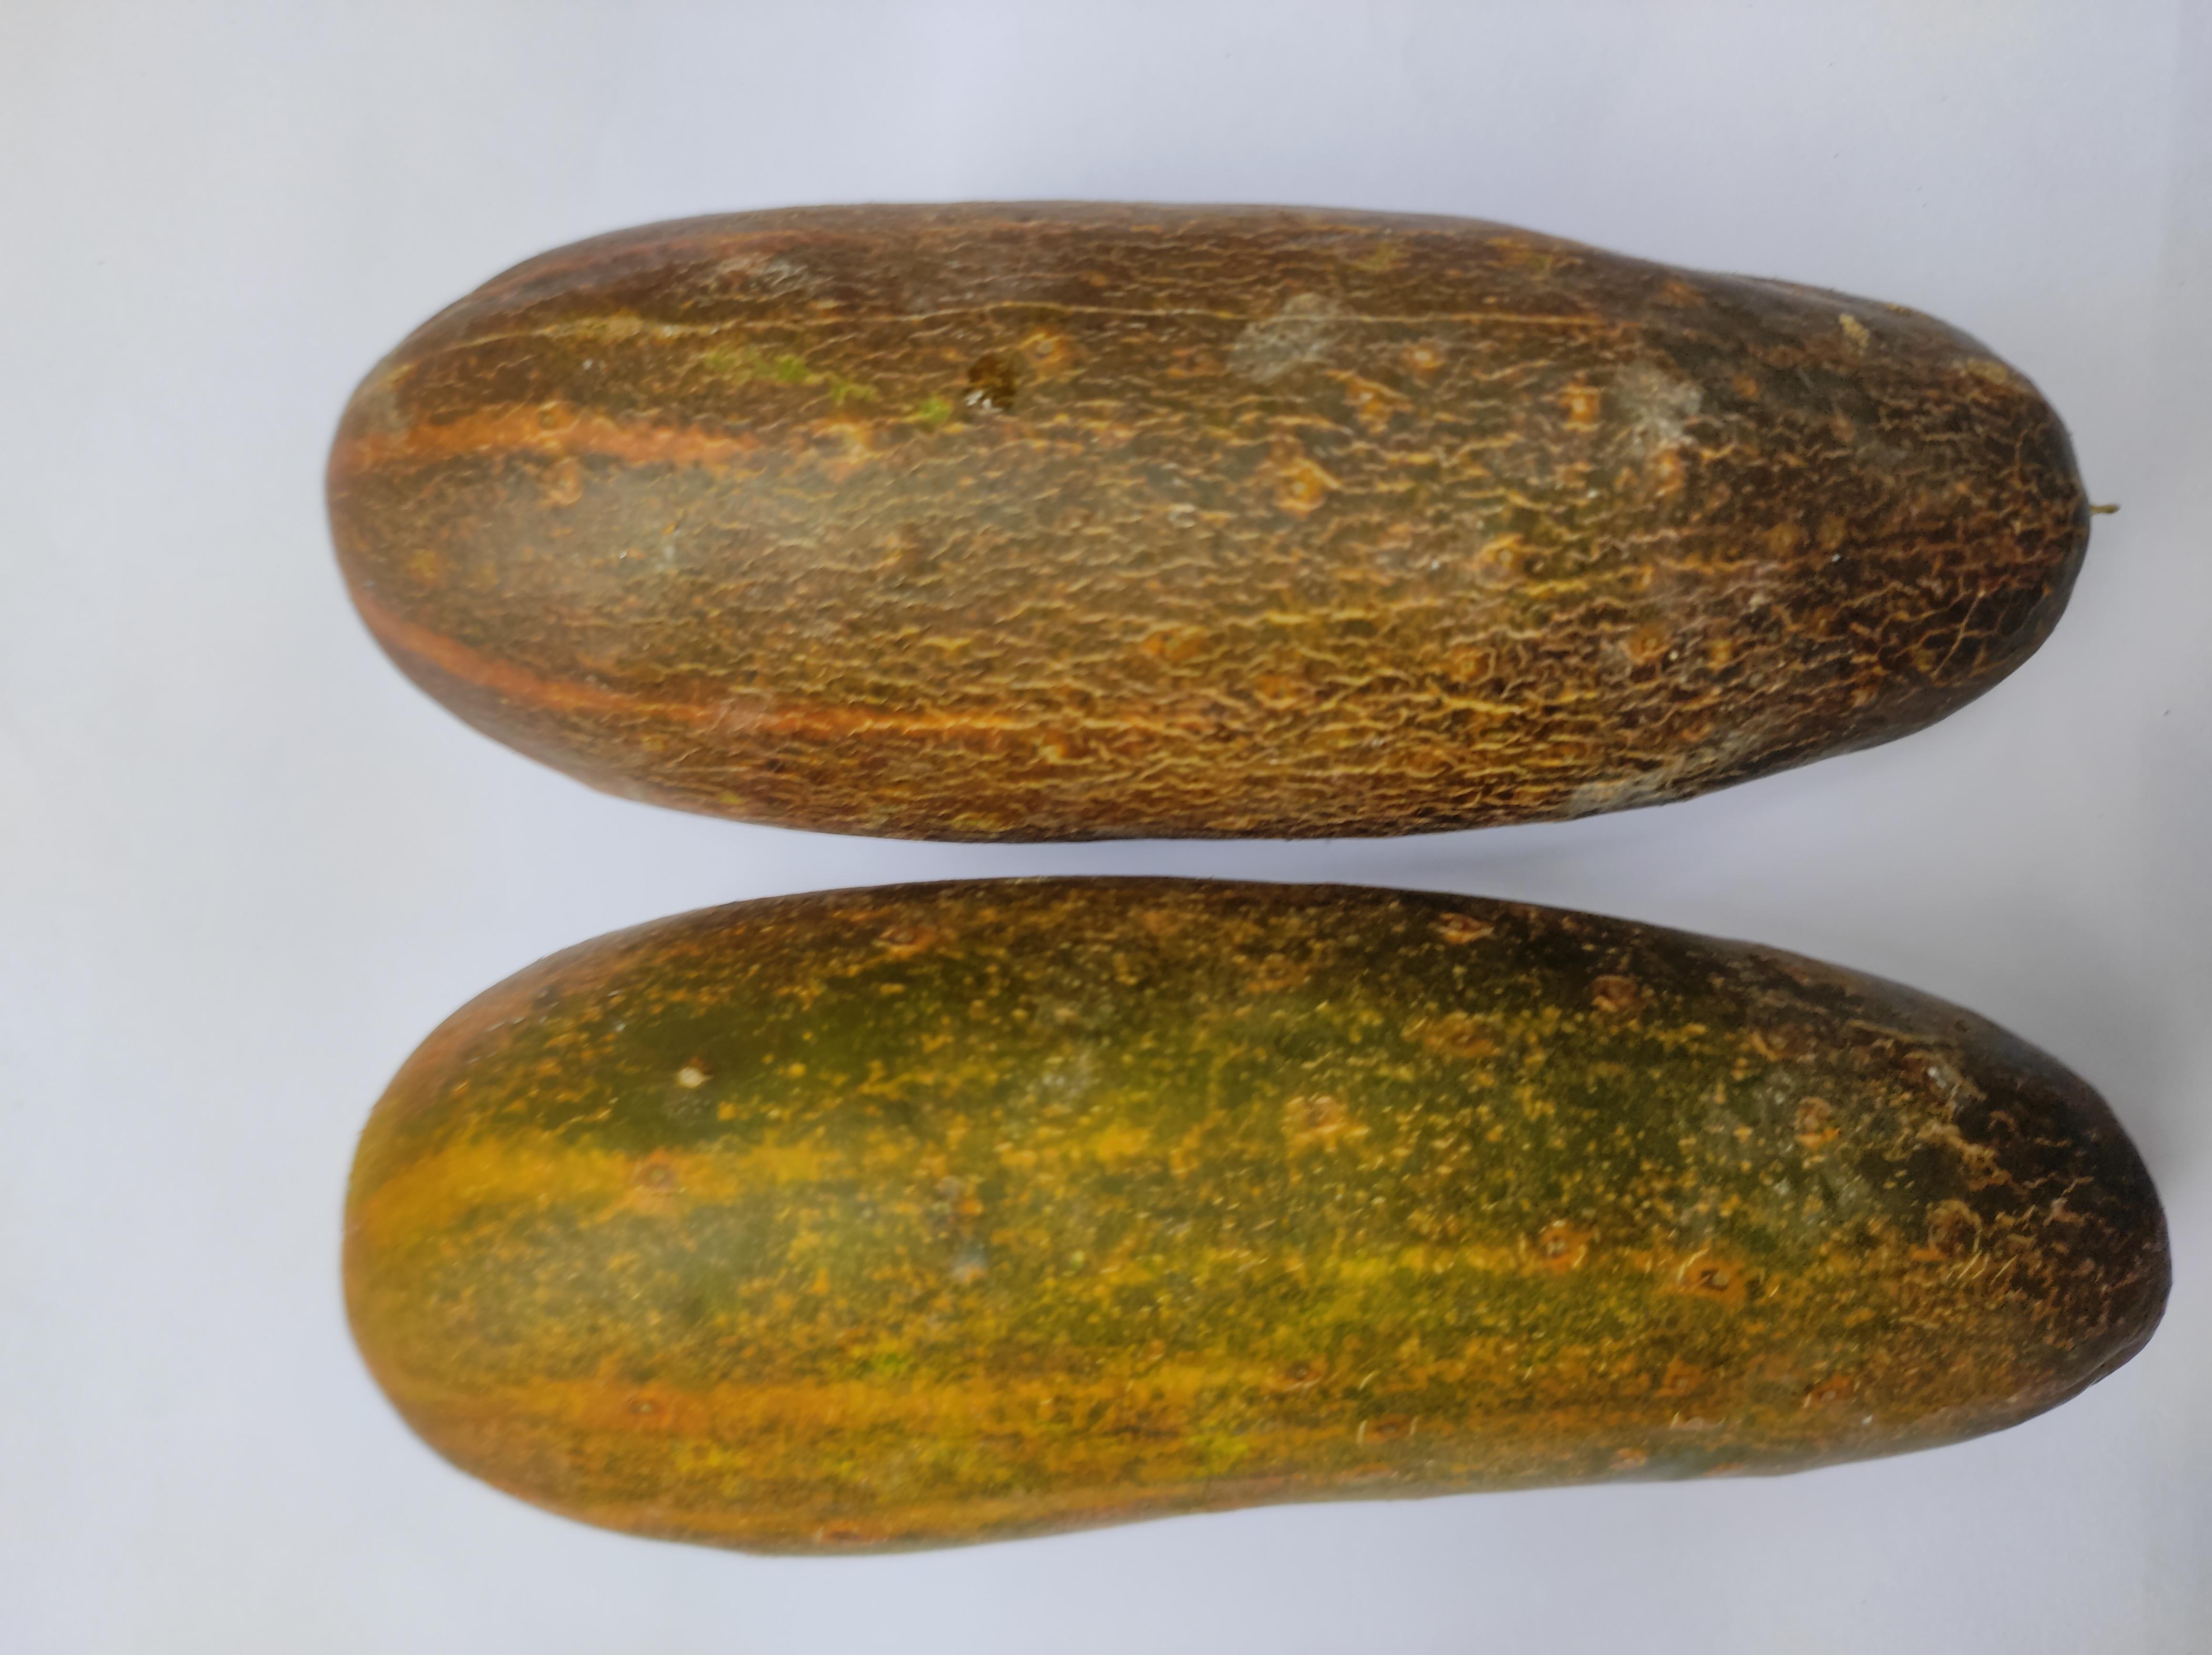
Label: Cucumber